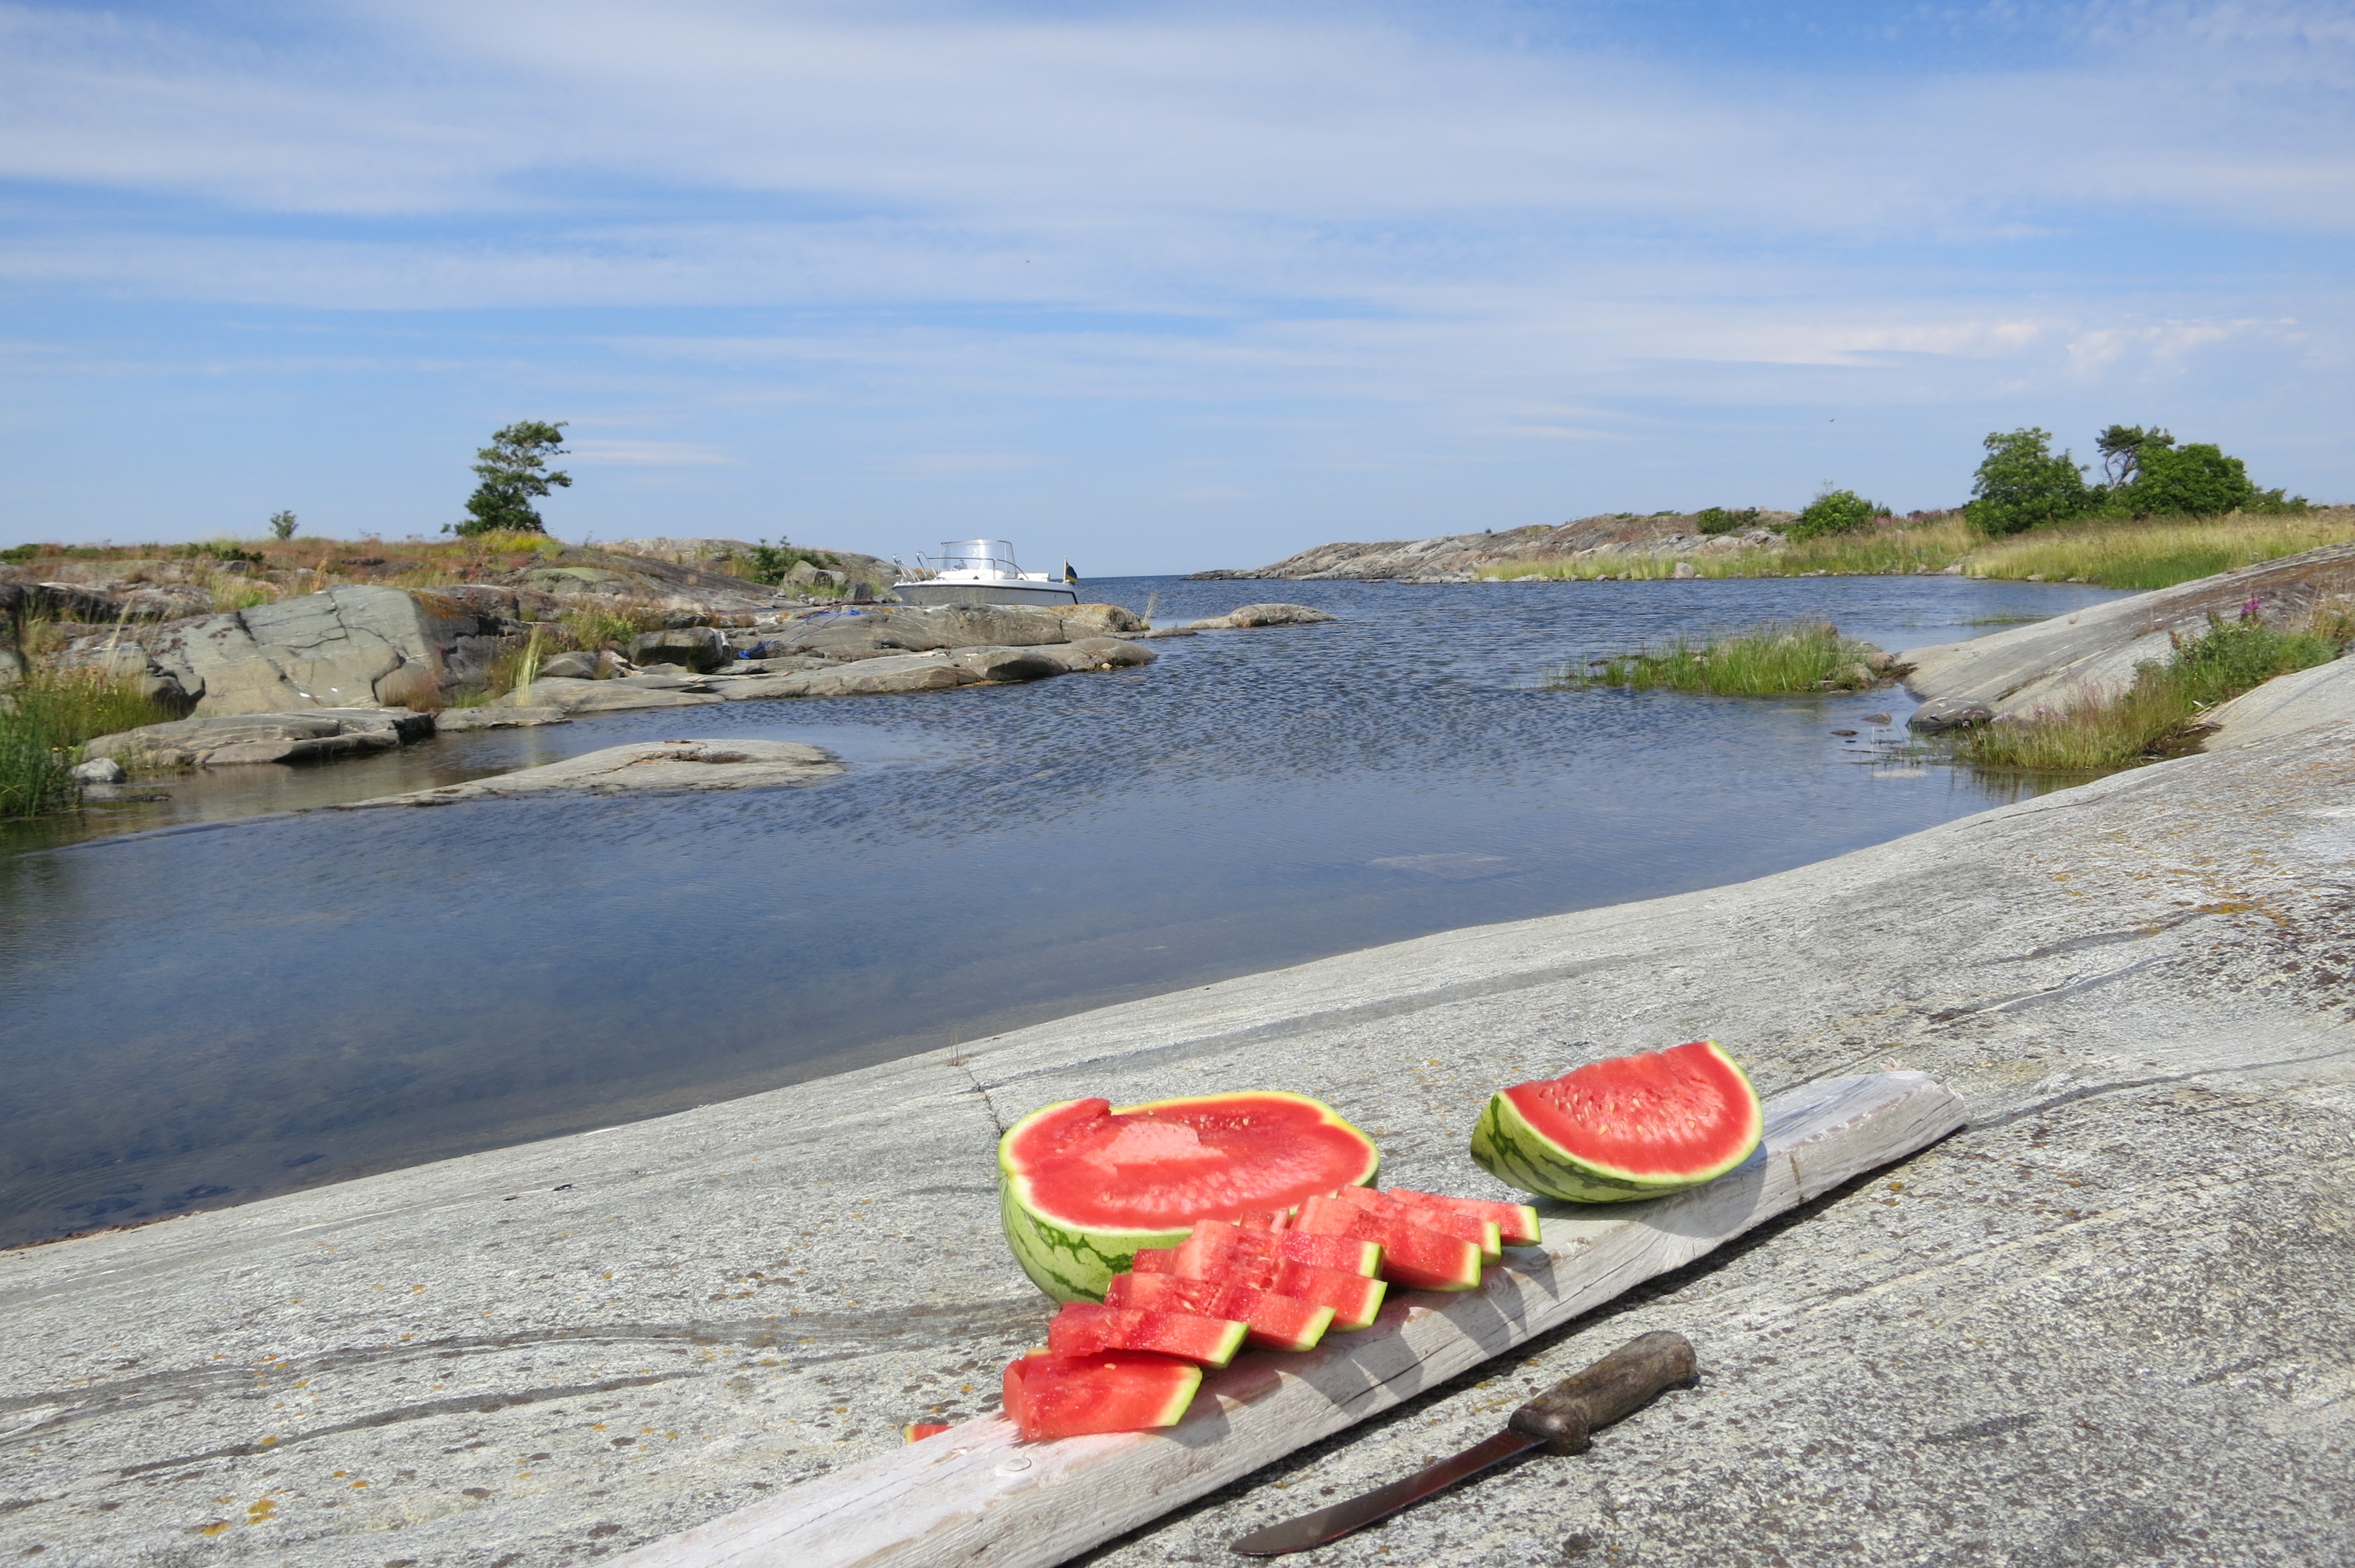
landscape, tree, water, sky, boat, river, canal, cliff, vehicle, reservoir, watermelon, waterway, bank, watercraft, natural harbor, water resources